Prescott punch

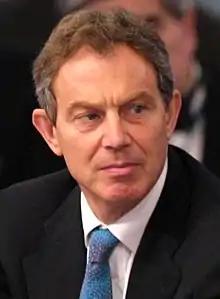
Tony Blair, pictured in 2002

The 2001 general election took place on 7 June 2001; it was the first election following the landslide victory of the Labour Party, under Tony Blair, at the general election of 1997. Labour's Chancellor of the Exchequer, Gordon Brown, had taken charge of the Labour Party campaign, including development of the manifesto for the 2001 campaign. The result of the election was seen as a foregone conclusion with Labour widely expected to retain their significant majority in the House of Commons. There was low turnover in members of parliament and, Labour having dropped all-women shortlists, there was expected to be little change to the demographic make-up of the house (unlike 1997 which had seen a significant increase in the number of women elected).